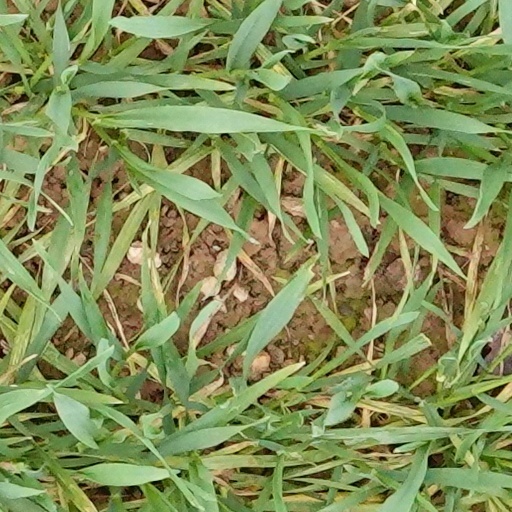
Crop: wheat